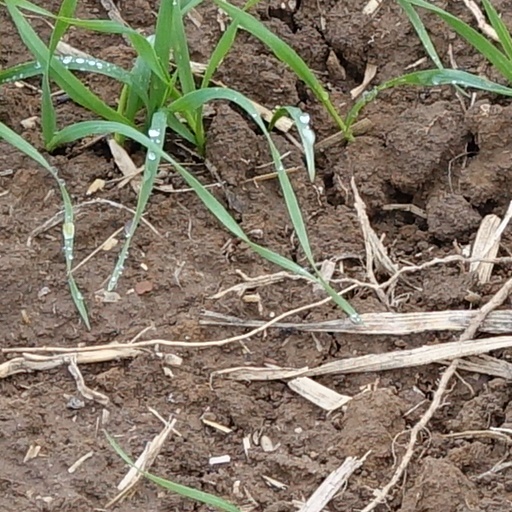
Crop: wheat